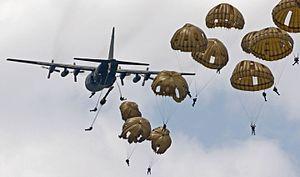
La Prière du para est un texte écrit par André Zirnheld en 1938. Au cours de la Seconde Guerre mondiale, il s'engage chez les parachutistes des forces françaises libres et devient membre du Special Air Service. Il est le premier officier parachutiste français tué au combat. À sa mort en 1942, lors d'une opération commando en Afrique, ses compagnons découvrent dans ses affaires personnelles ce texte qui va devenir la prière du para. Ce texte est adopté par les troupes parachutistes de l'armée française, mais également des parachutistes portugais. Il a également été mis en musique, et il est régulièrement chanté lors des rassemblements de parachutistes.